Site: brandenburg
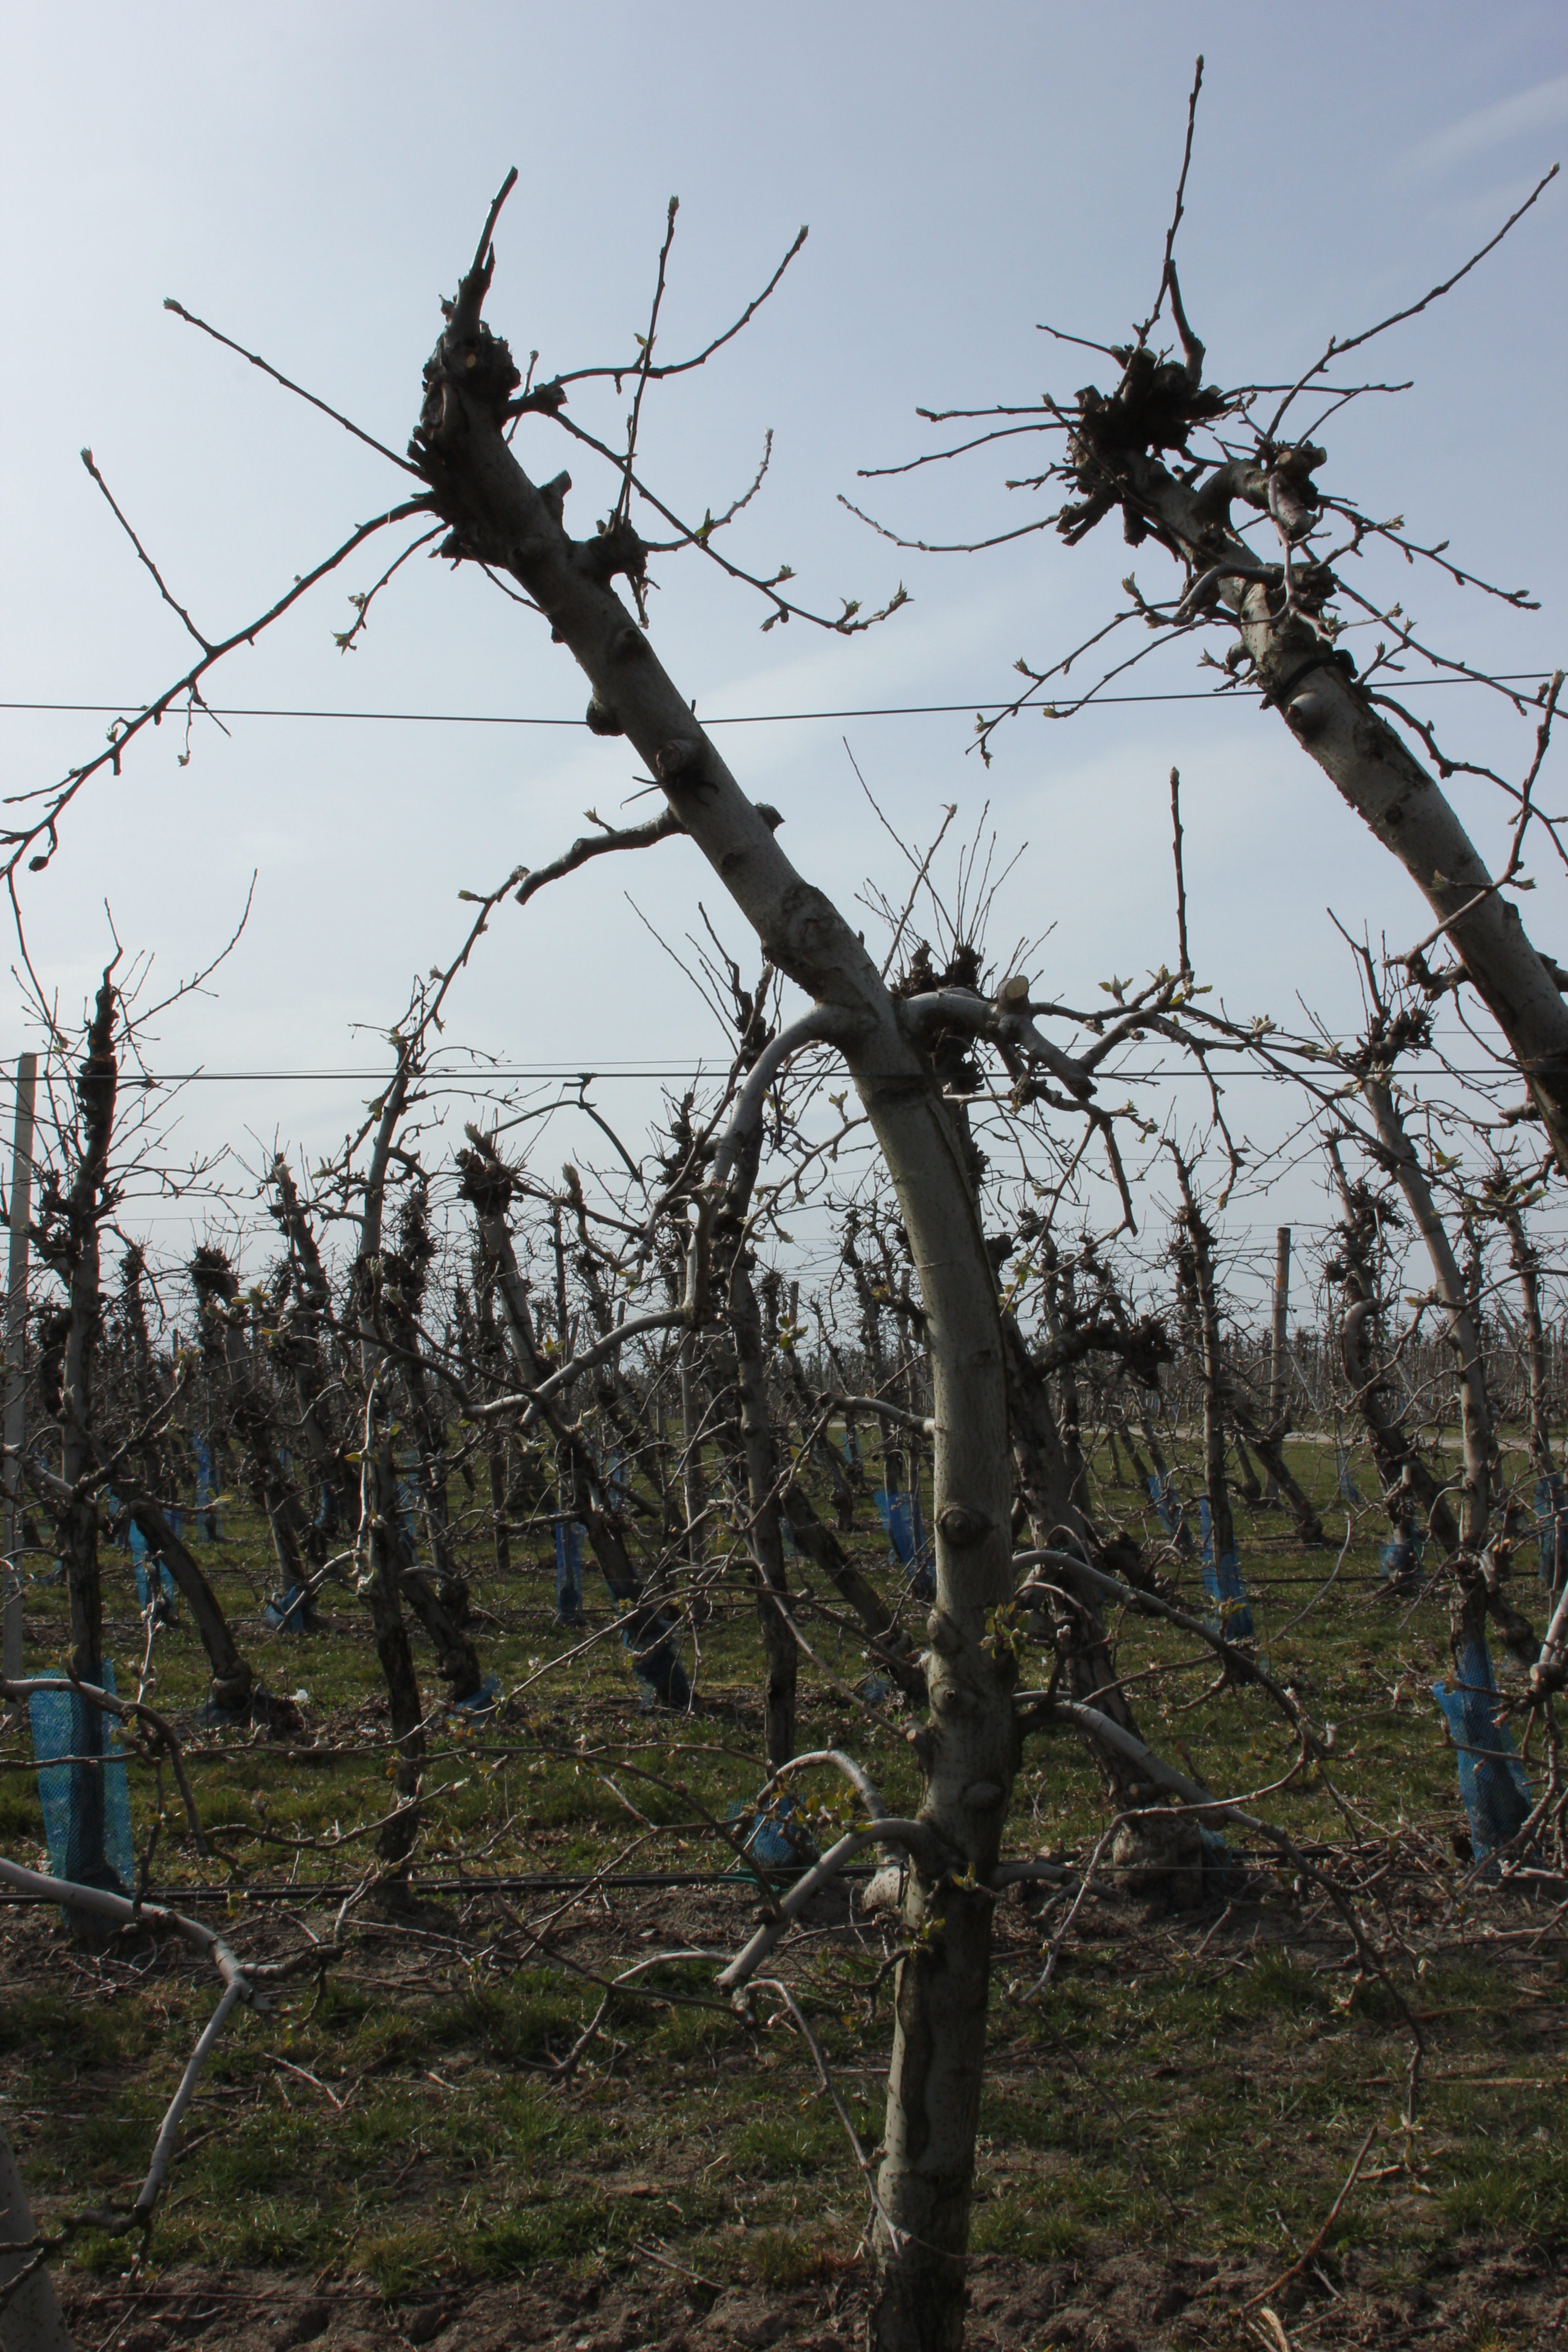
Growth stage (BBCH 54): Inflorescence emergence